Canosa vases

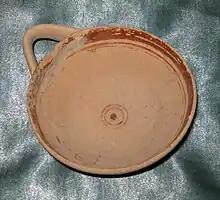
Ornamentally decorated "ladle" in the Canosa style, 4th century BC, private collection (Germany)

Canosa vases, also known as “Magenta wares," are a type of funerary pottery belonging to ancient Apulian vase painting. They were produced between 350 and 300 BC and designed exclusively for funerary use.